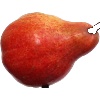
Label: red_pear